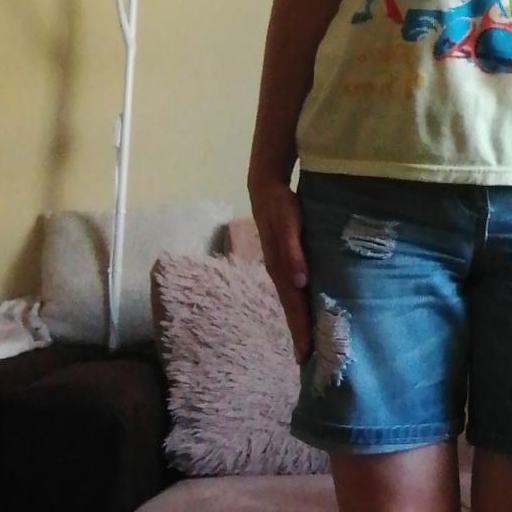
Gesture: no_gesture